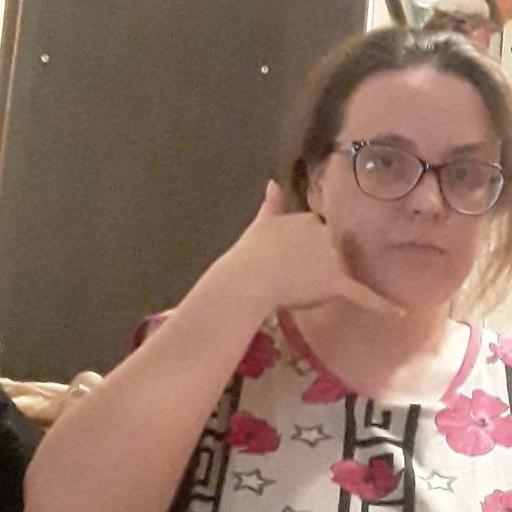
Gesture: call